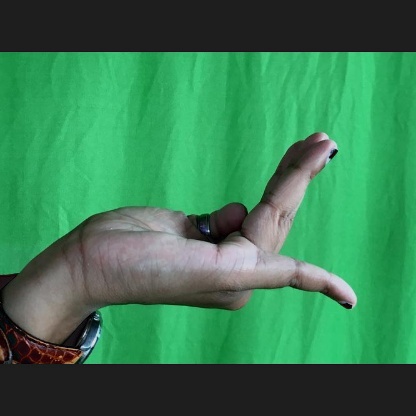
Mudra: Chaturam